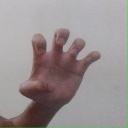
अक्षर: झ